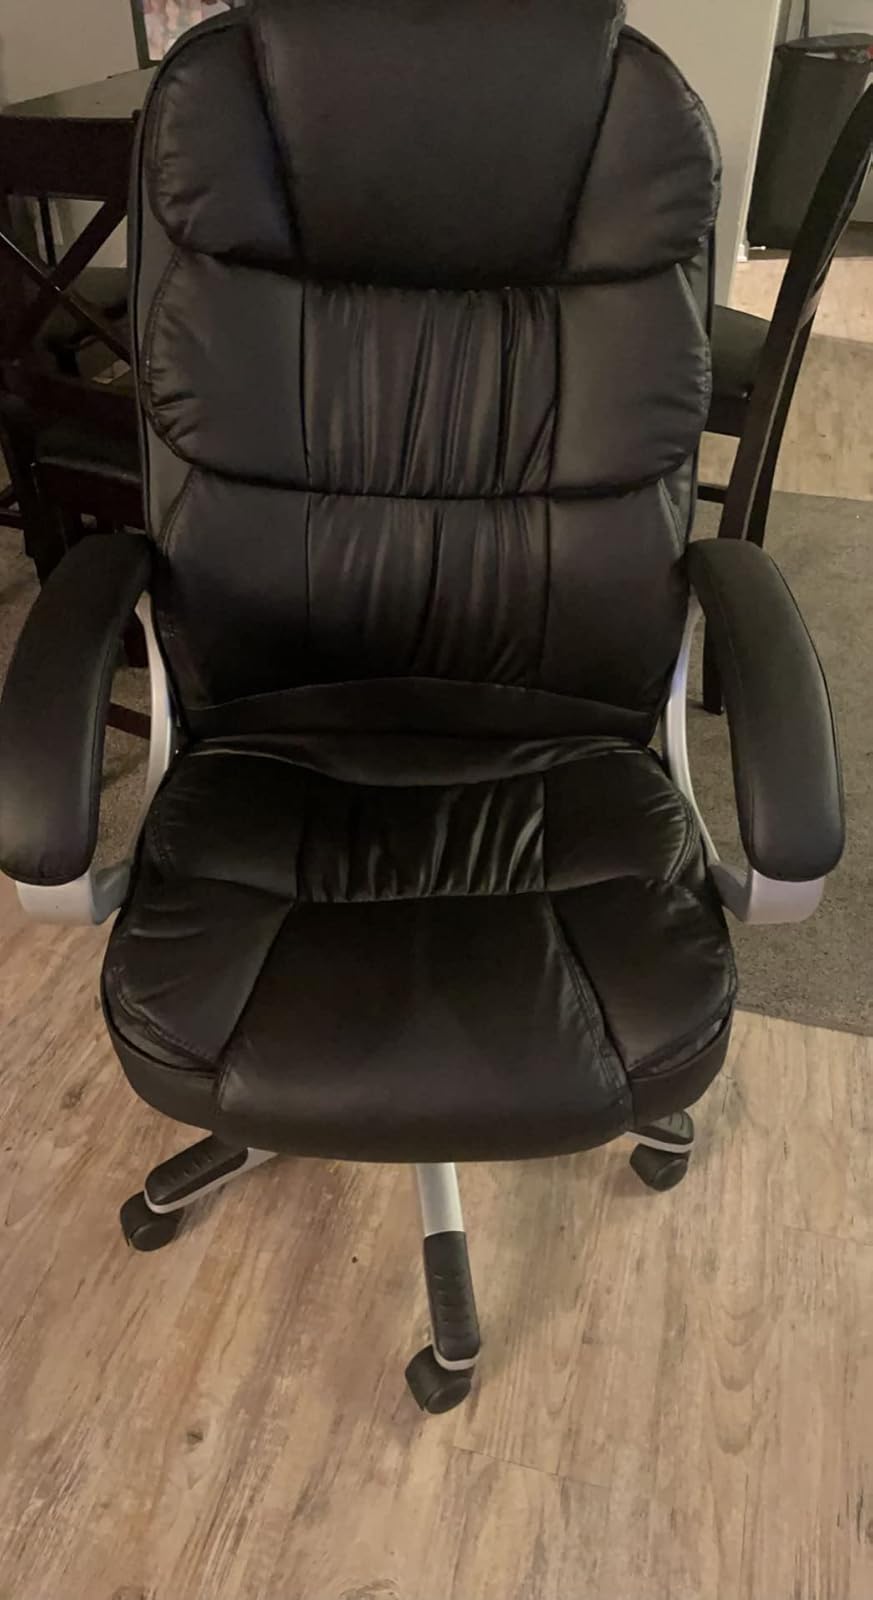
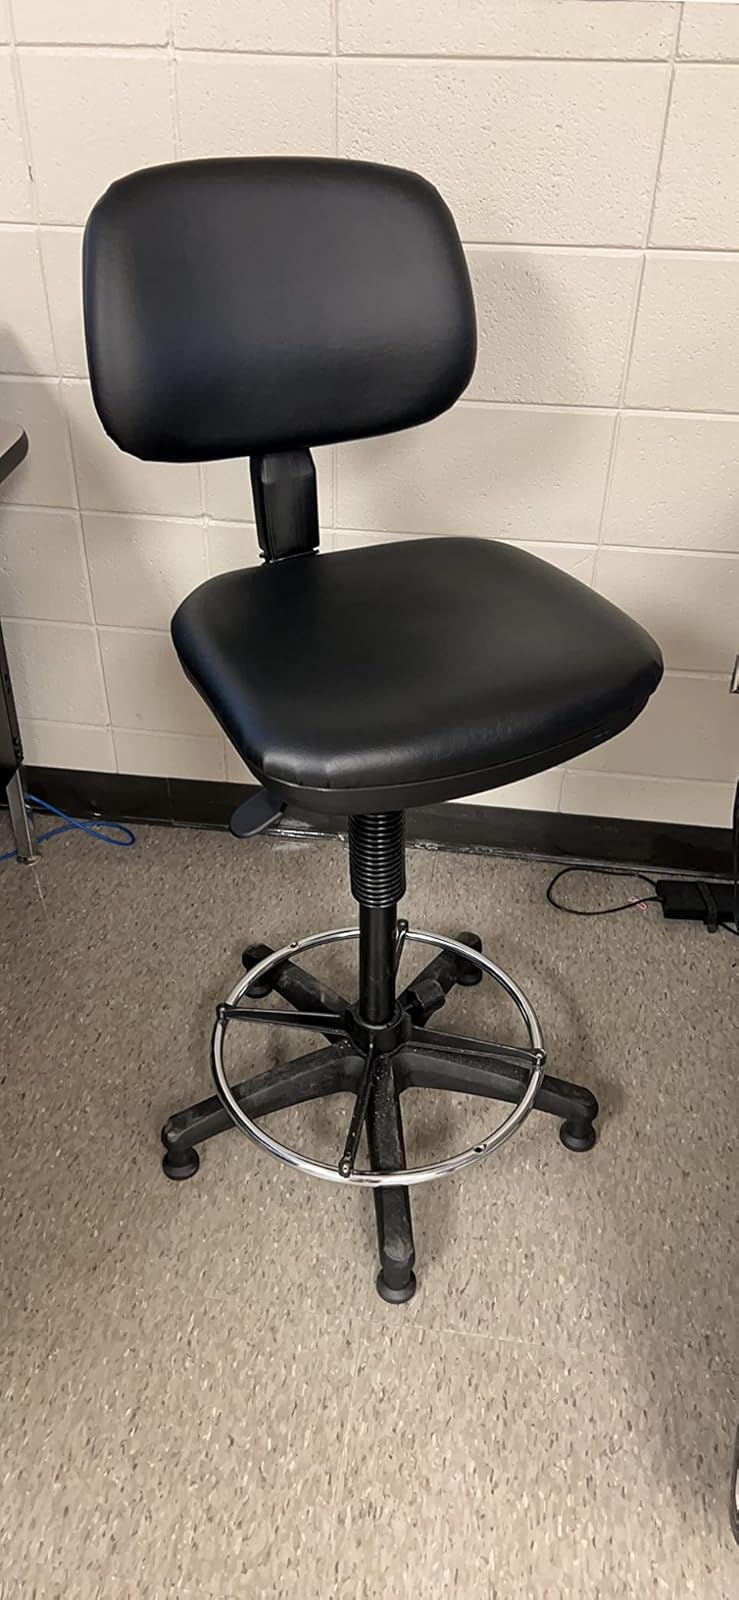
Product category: items_chair
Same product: no